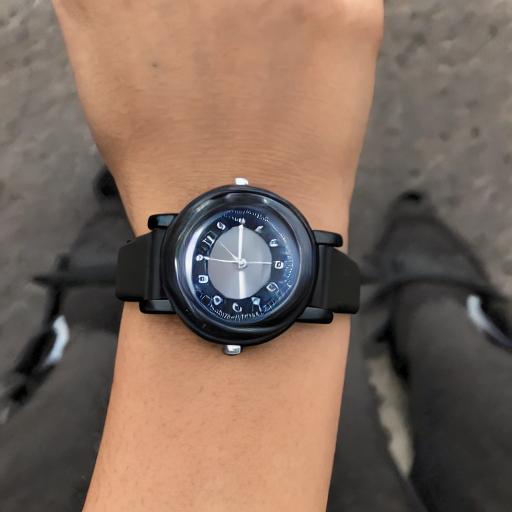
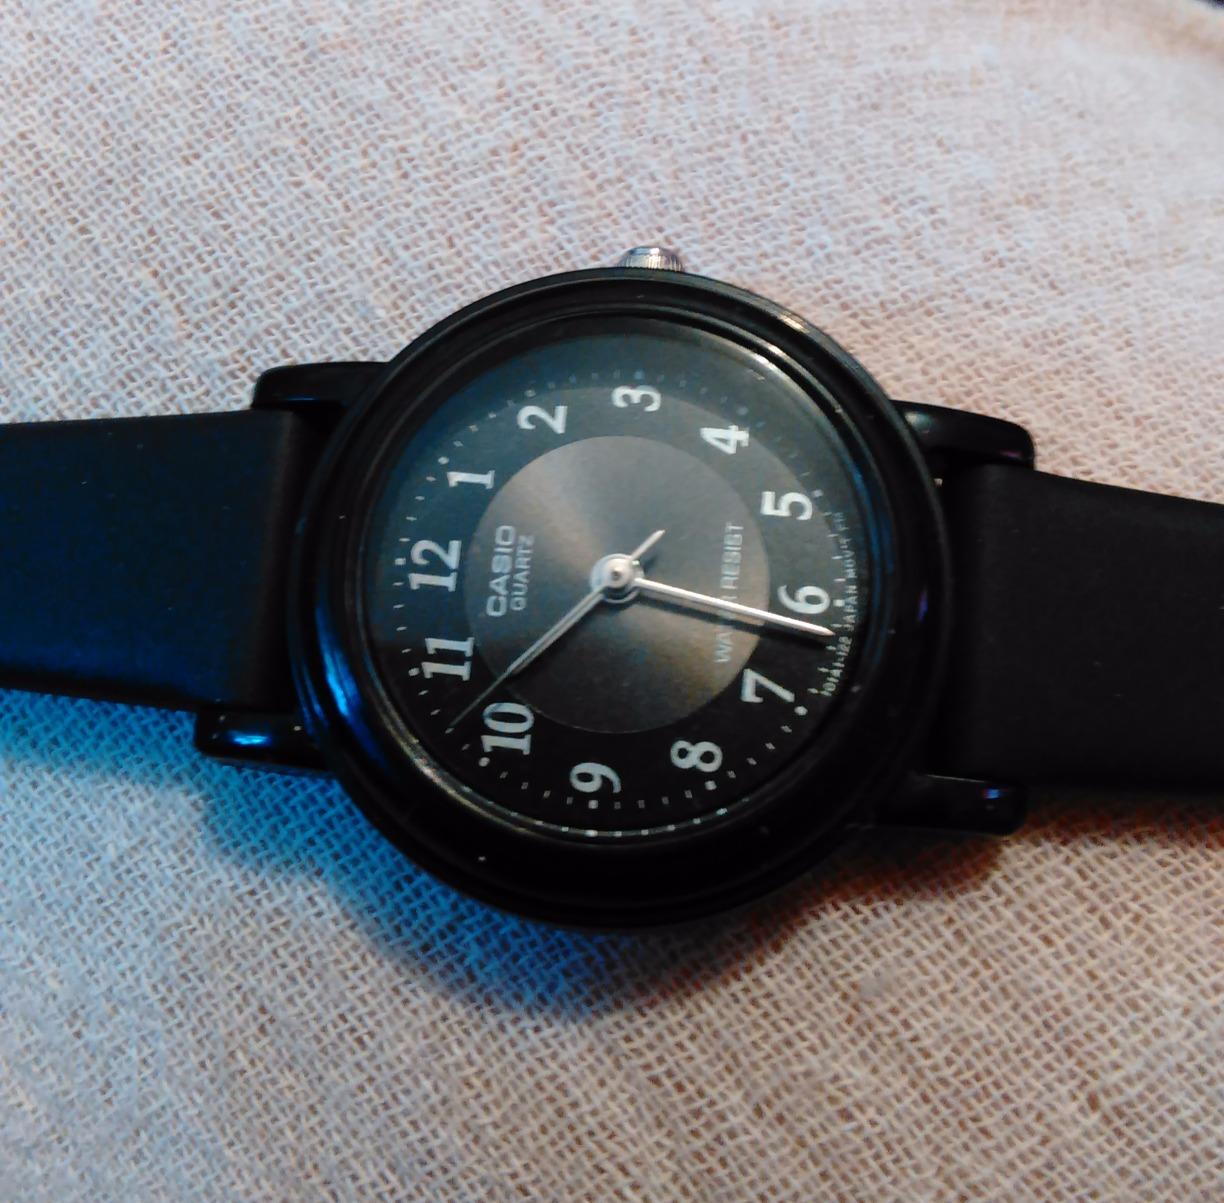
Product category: accessories_watch
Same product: no